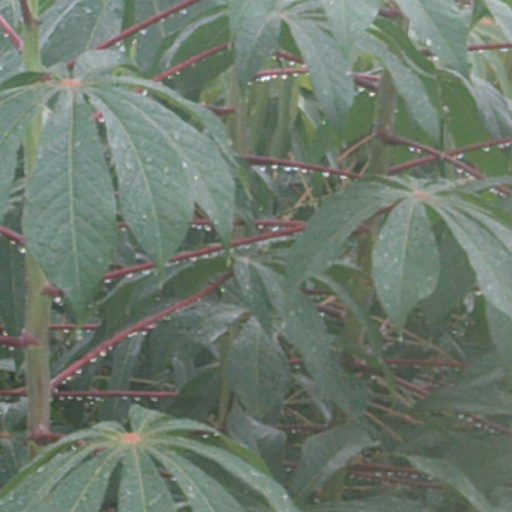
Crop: cassava